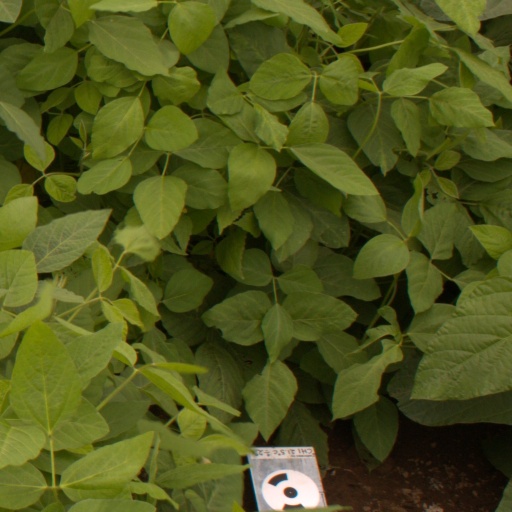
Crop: soybean